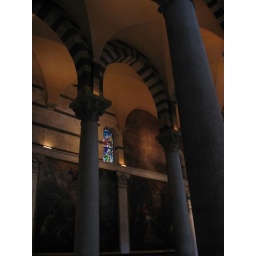
The stained glass windows in this church were quite small.